Eoarchean geology

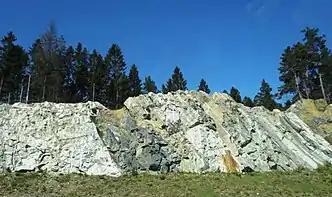
A tonalite-trondhjemite and gneiss outcrop in Grimstad, Norway. TTG is a prevalent rock type in archean formations.

All three regions contain an abundance of Archean felsic volcanic rocks, including tonalite, trondhjemite and granodiorite (TTG) series rocks, with minor granulite to amphibolite facies gneiss complexes, which means that the original characters of the rocks has been disturbed by at least one ductile deformation at deep crustal conditions.